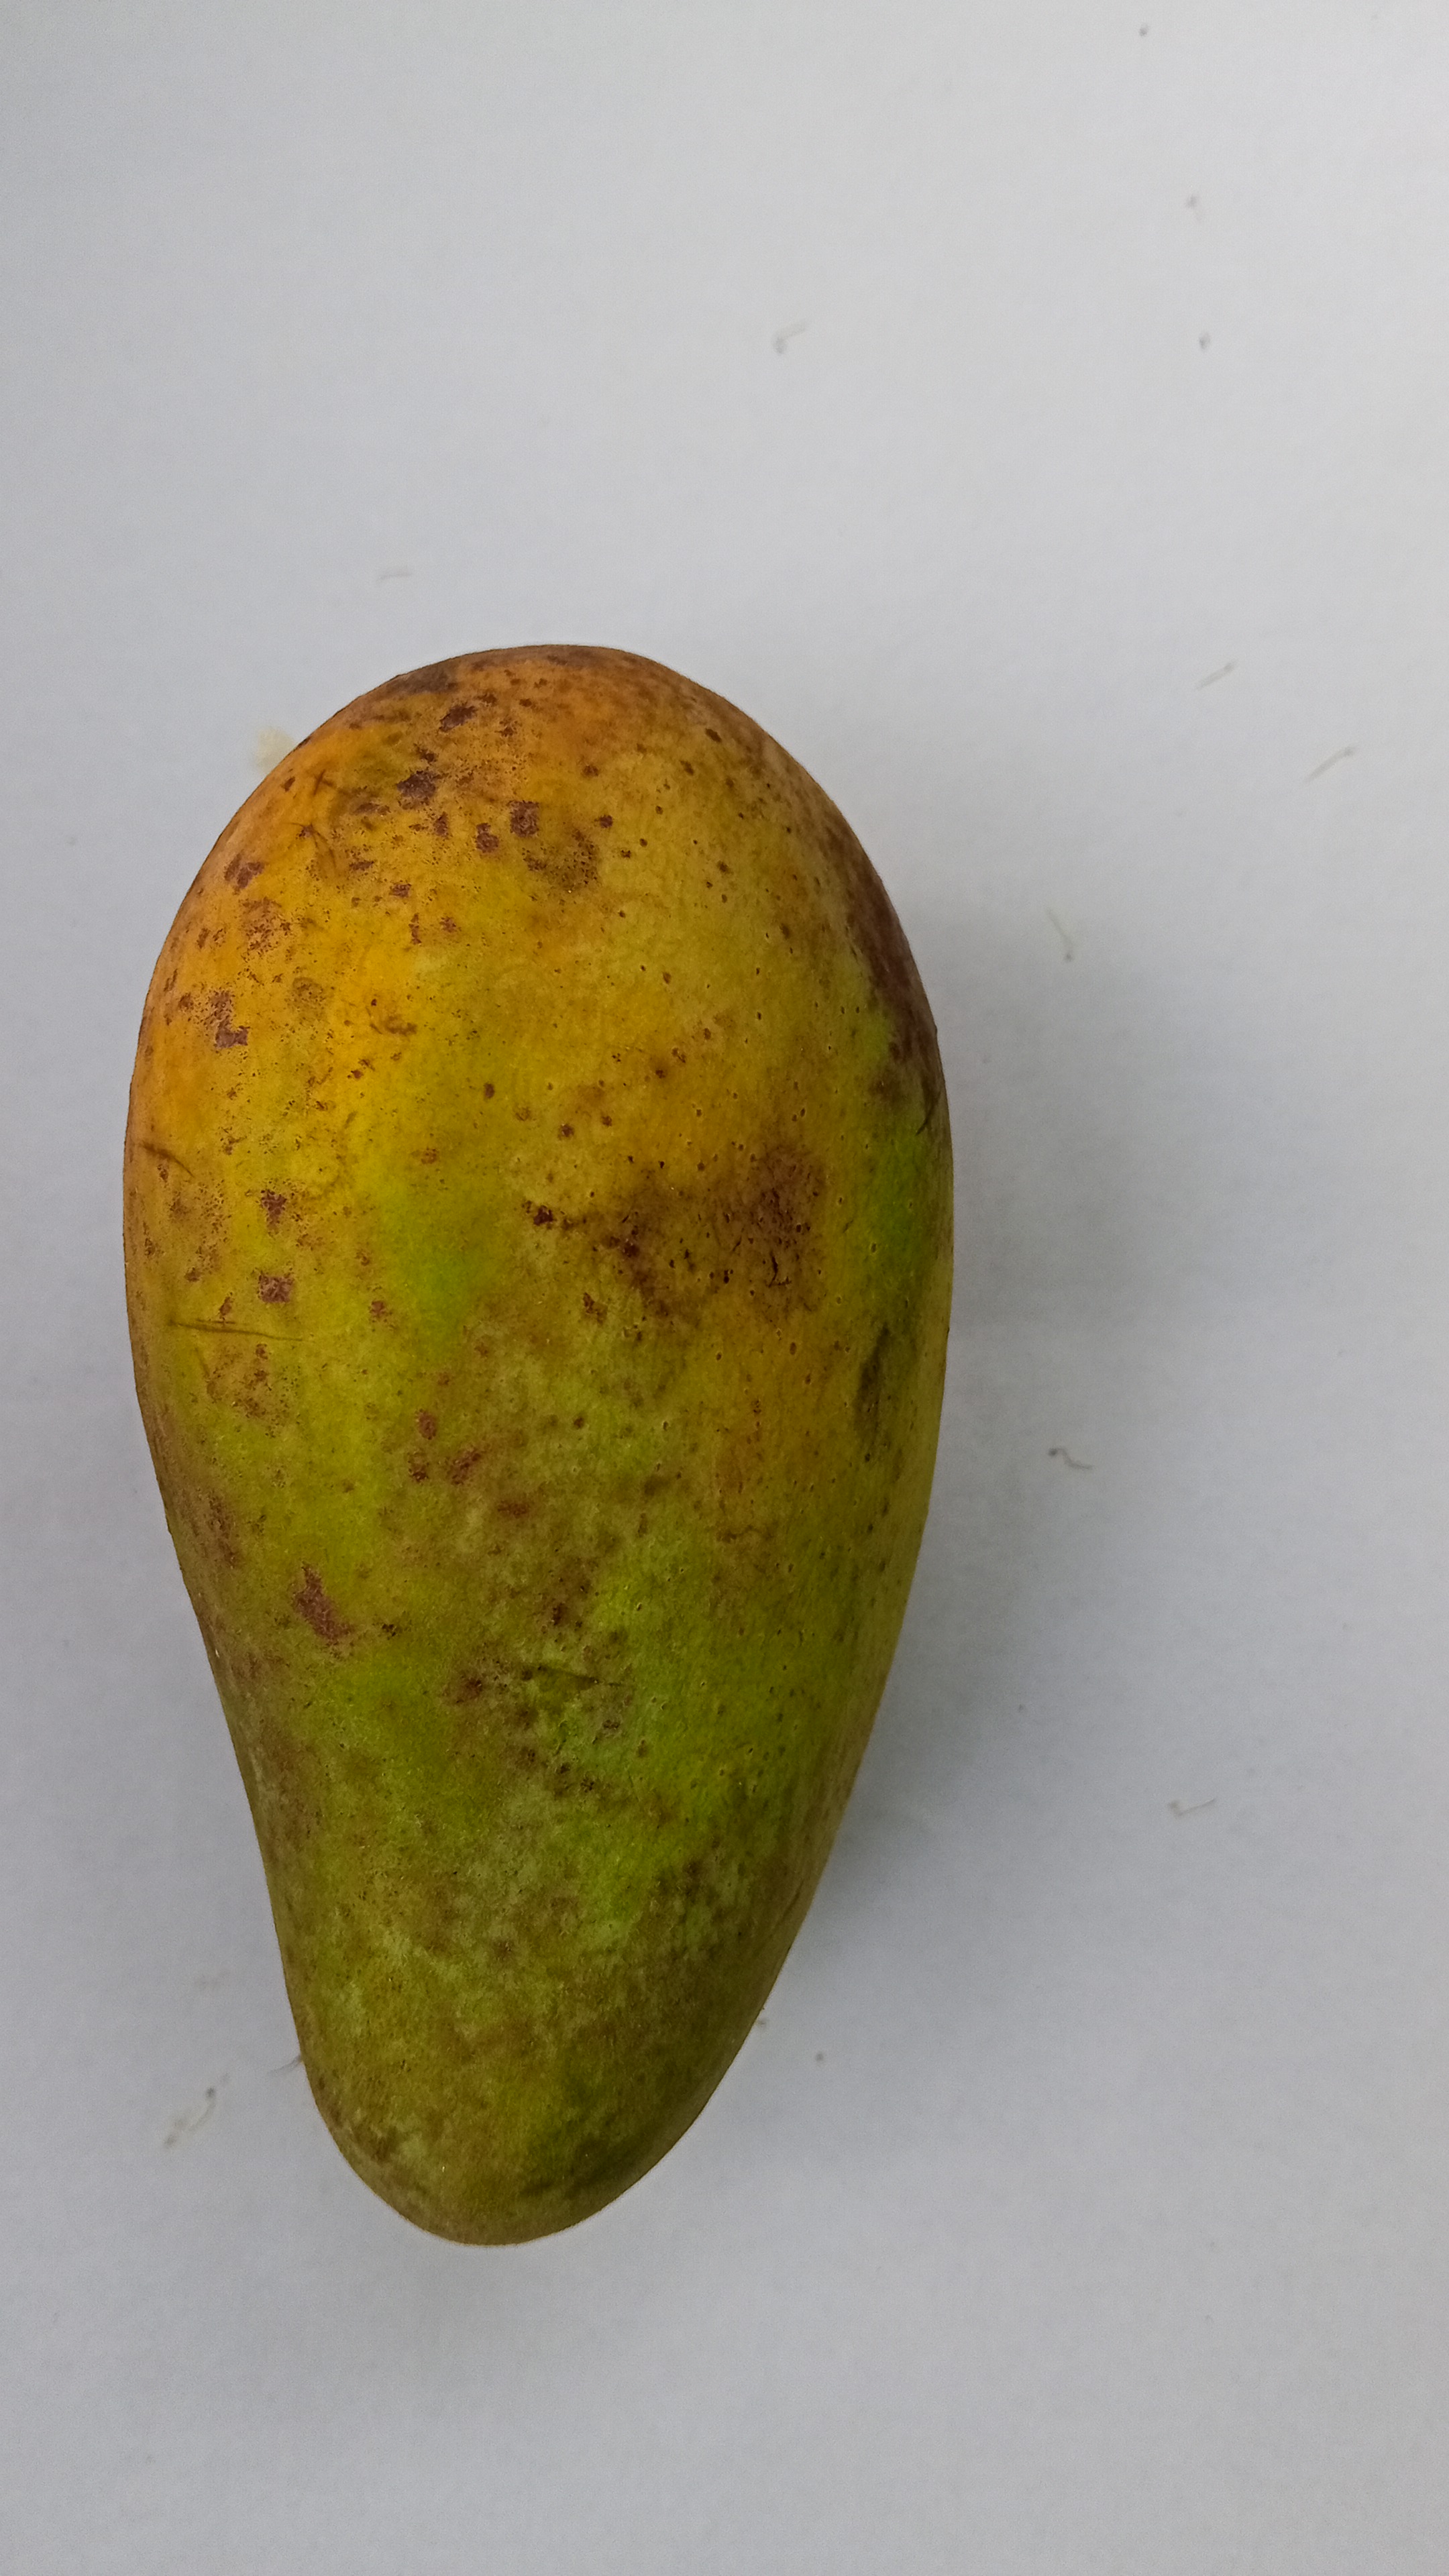
Mango variety: RaniBhog